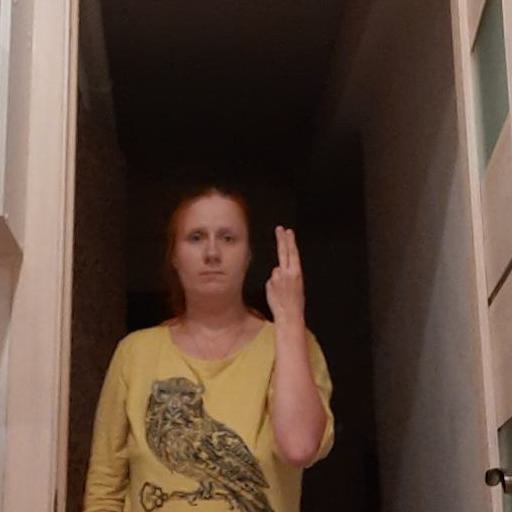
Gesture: two_up_inverted